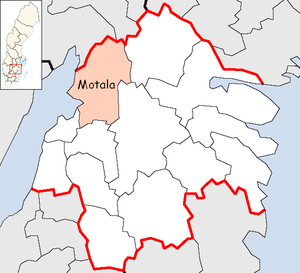
Motala kommun
Motala kommune ligger i det nordøstlige hjørne af det svenske län Östergötlands län. Kommunen grænser til nabokommunerne Vadstena, Mjölby, Linköping og Finspång i Östegötlands län. I nord grænser kommunen til Hallsberg og Askersund kommuner i Örebro län. Kommunens administrationscenter ligger i Motala.